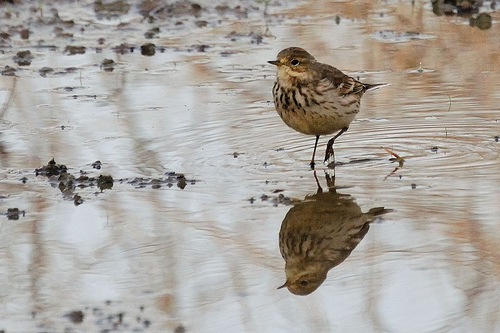
this brown and white feathered bird has a brown beak and a small head with a bigger body.
a small bird with a brown back and head, a speckled belly and throat, and tiny bill.
small bird, brown and tan breast marbled look, darker brown back and top of head
this is a gray bird with black streaks on its breast and a yellow eyebrow.
bird with brown crown and beak, and black eye, tarsus and feet, and gray bellly and abdomenthe small eye ring of the big belly bird but short bodythe small brown bird has short beak, brown wing bar and brown and beige belly.
this bird has a belly with a few black stripes and a grayish brown back.
this bird has a grey bill and crown with a white breast streaked in black and grey.
this bird has wings that are brown and has a short belly
Species: American Pipit